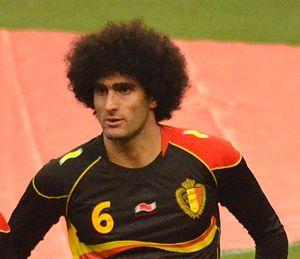
Marouane Fellaini avant un match amical contre les États-Unis.